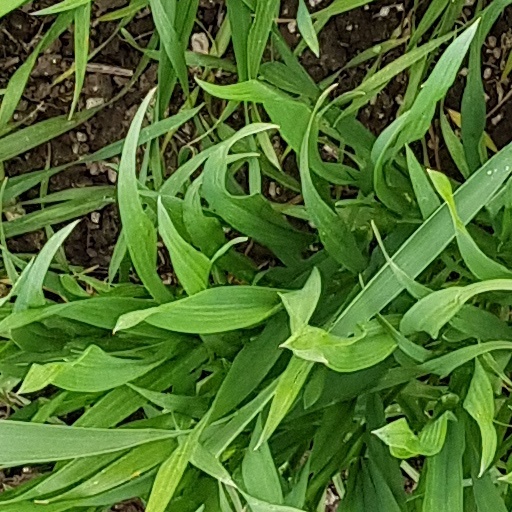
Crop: wheat